Ramcharitmanas

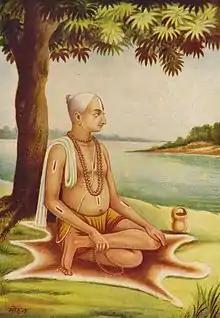
Picture of author, Tulsidas published in the "Ramcharitmanas", 1949.

Tulsidas began writing the "Ramcharitmanas" in Ayodhya in Vikram Samvat 1631 (1574 CE). The exact date is stated within the poem as being the ninth day of the month of Chaitra, which is the birthday of Rama or Rama Navami. "Ramcharitmanas" was composed at Ayodhya, Varanasi and Chitrakoot.